National Cycle Route 164

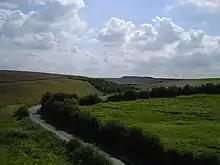
Kiplingcotes Lane

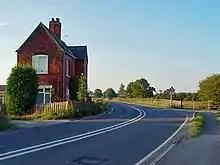
Walkington Gate house, Beverley Westwood

The western end of the southern section is in Kiplingcotes at a junction with NCN 66. The route heads south to Newbold, with steep roads in and out, then turns east to Walkington, Beverley Westwood. Its eastern end is in Beverley at a junction with NCN 1.